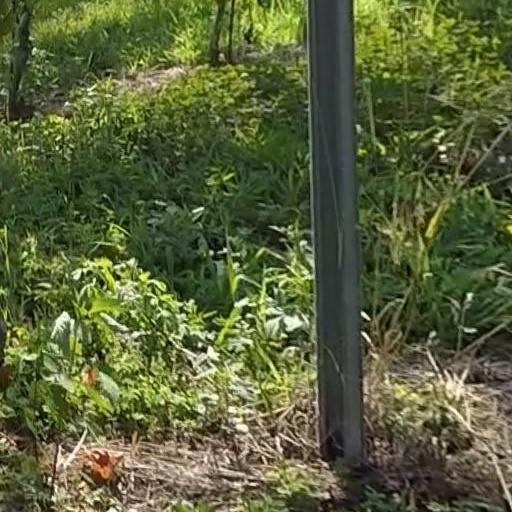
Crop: grape